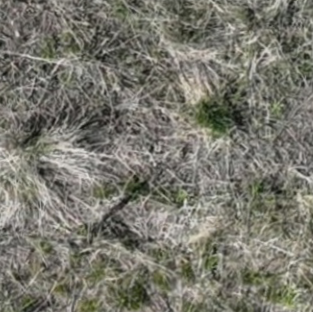
Month: may